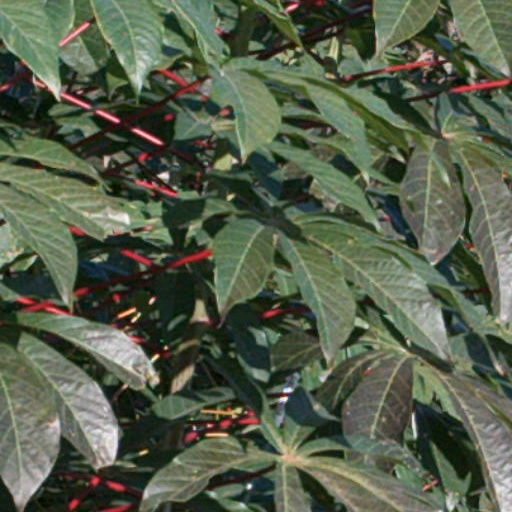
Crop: cassava